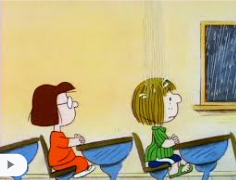
Portrait style: Cartoon Portrait